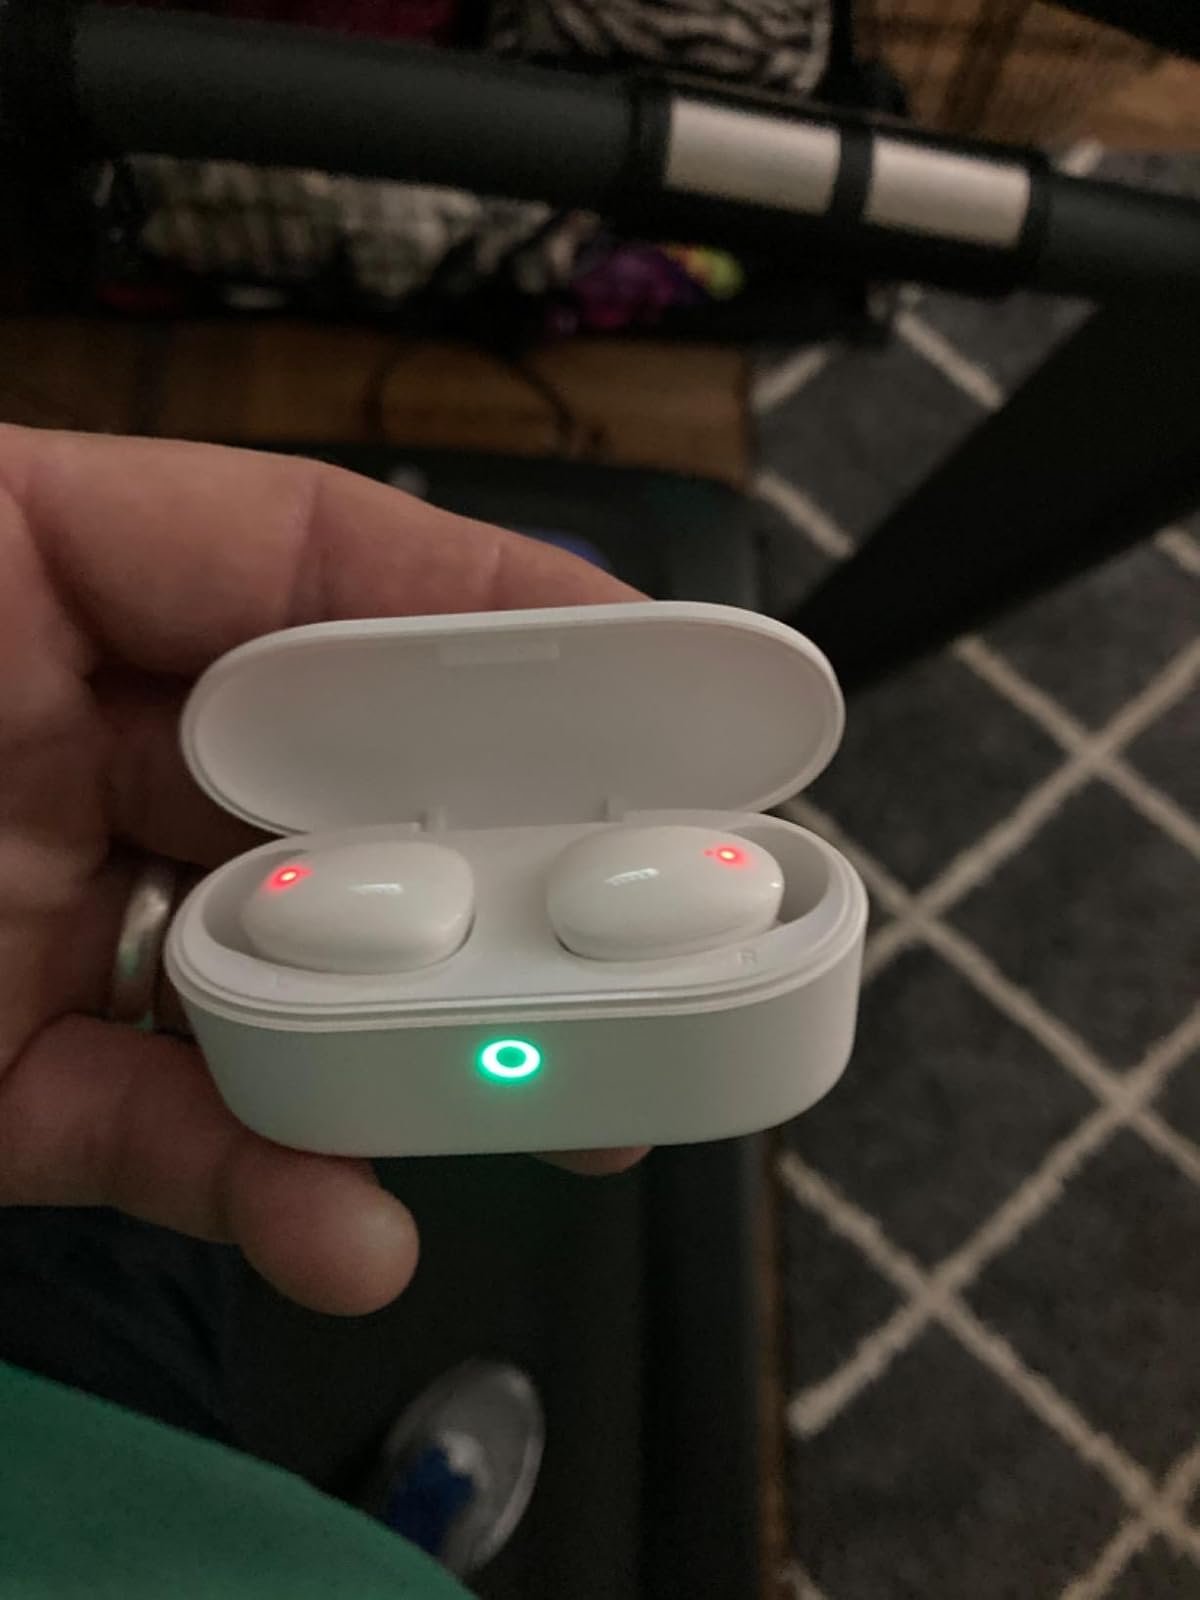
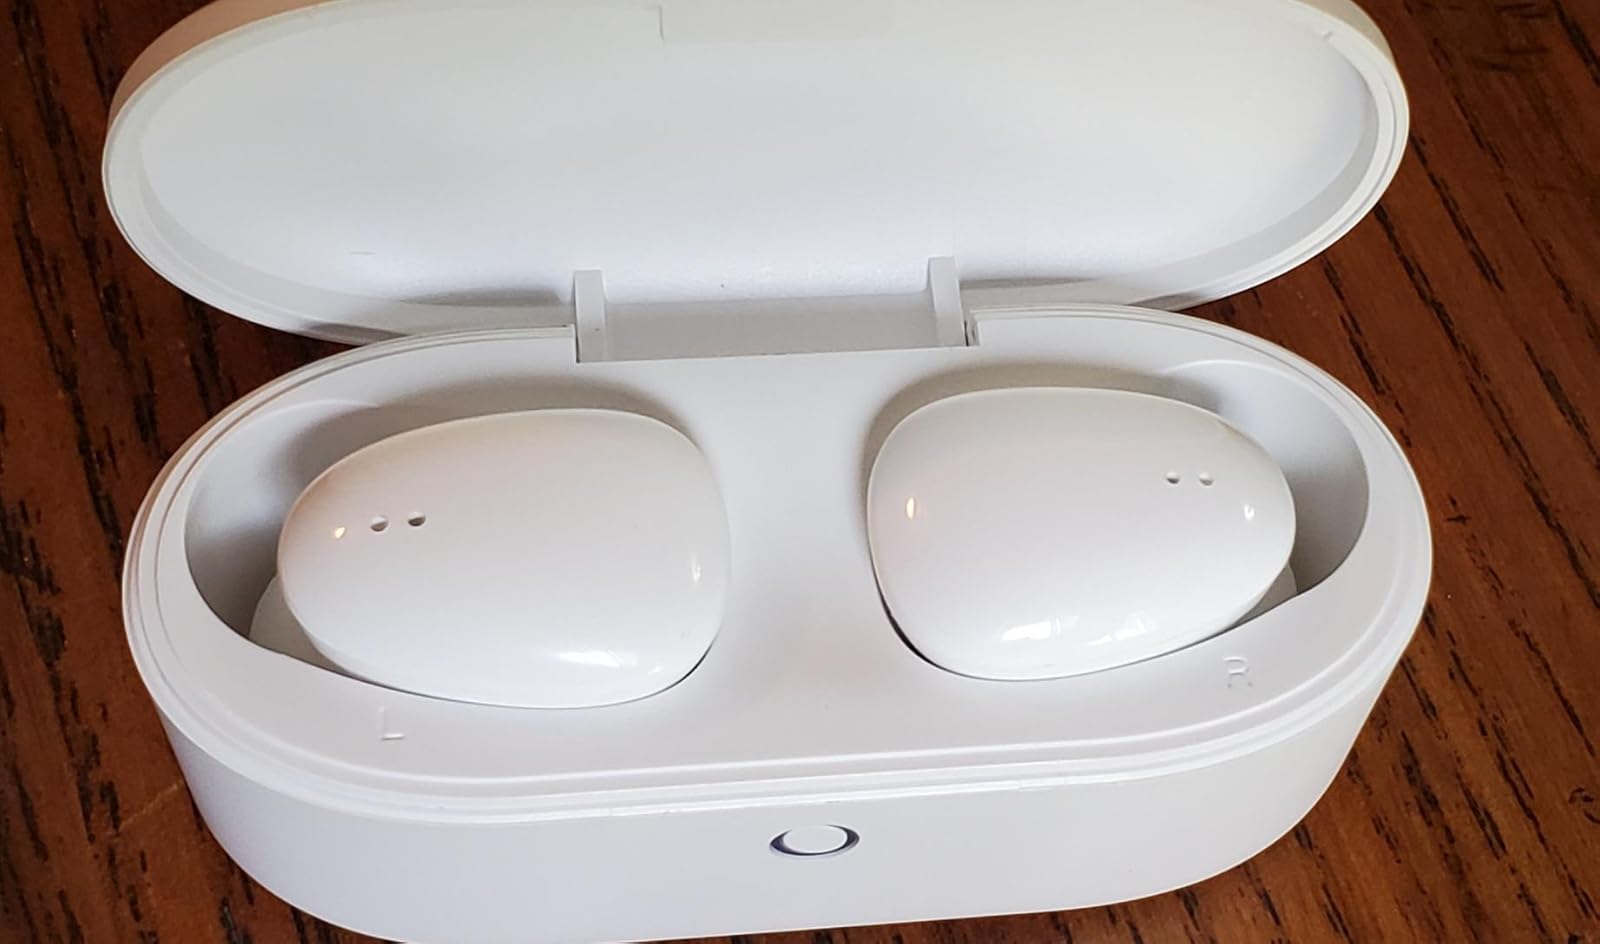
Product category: earbuds
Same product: yes